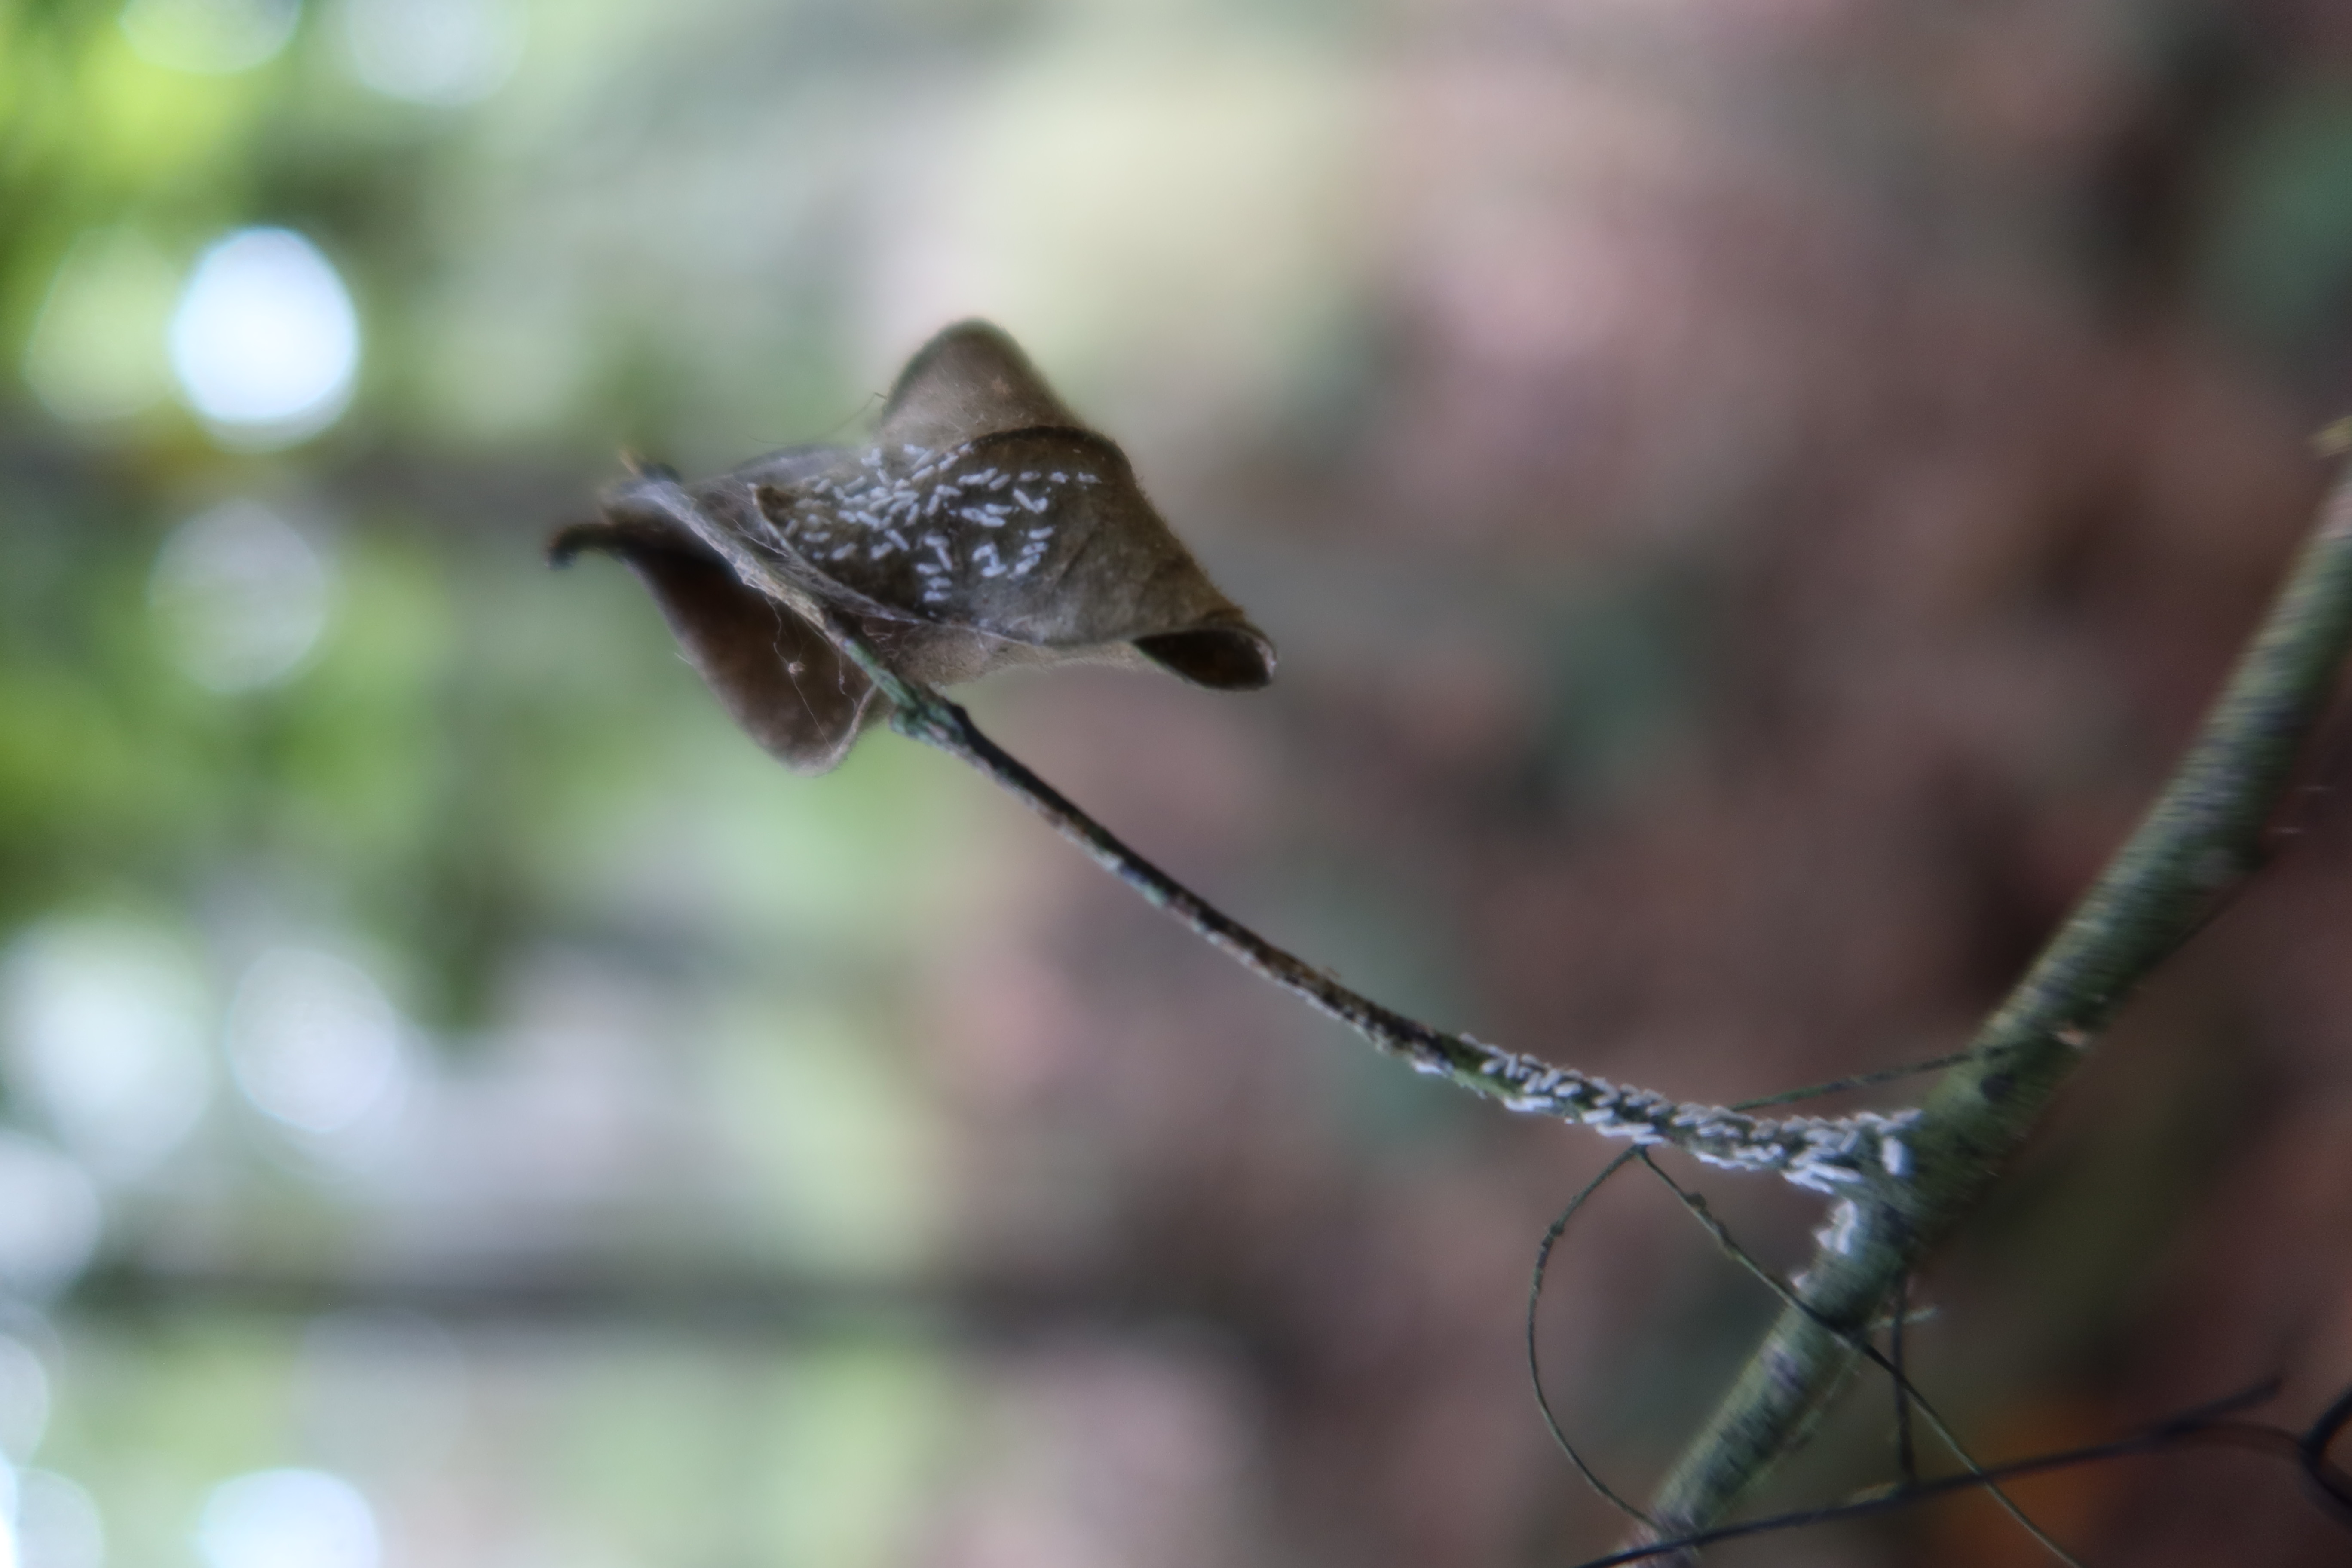
Label: Mealy bugs